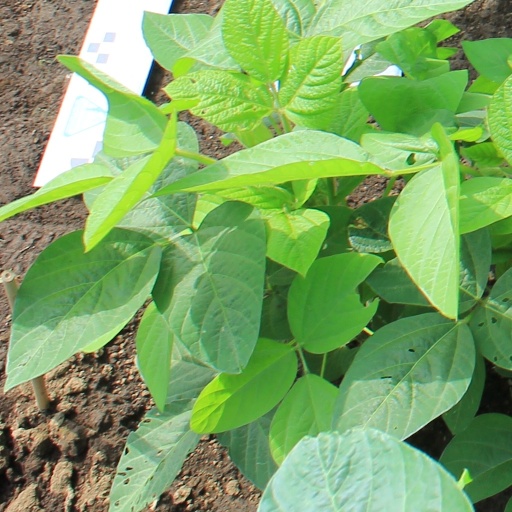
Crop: soybean